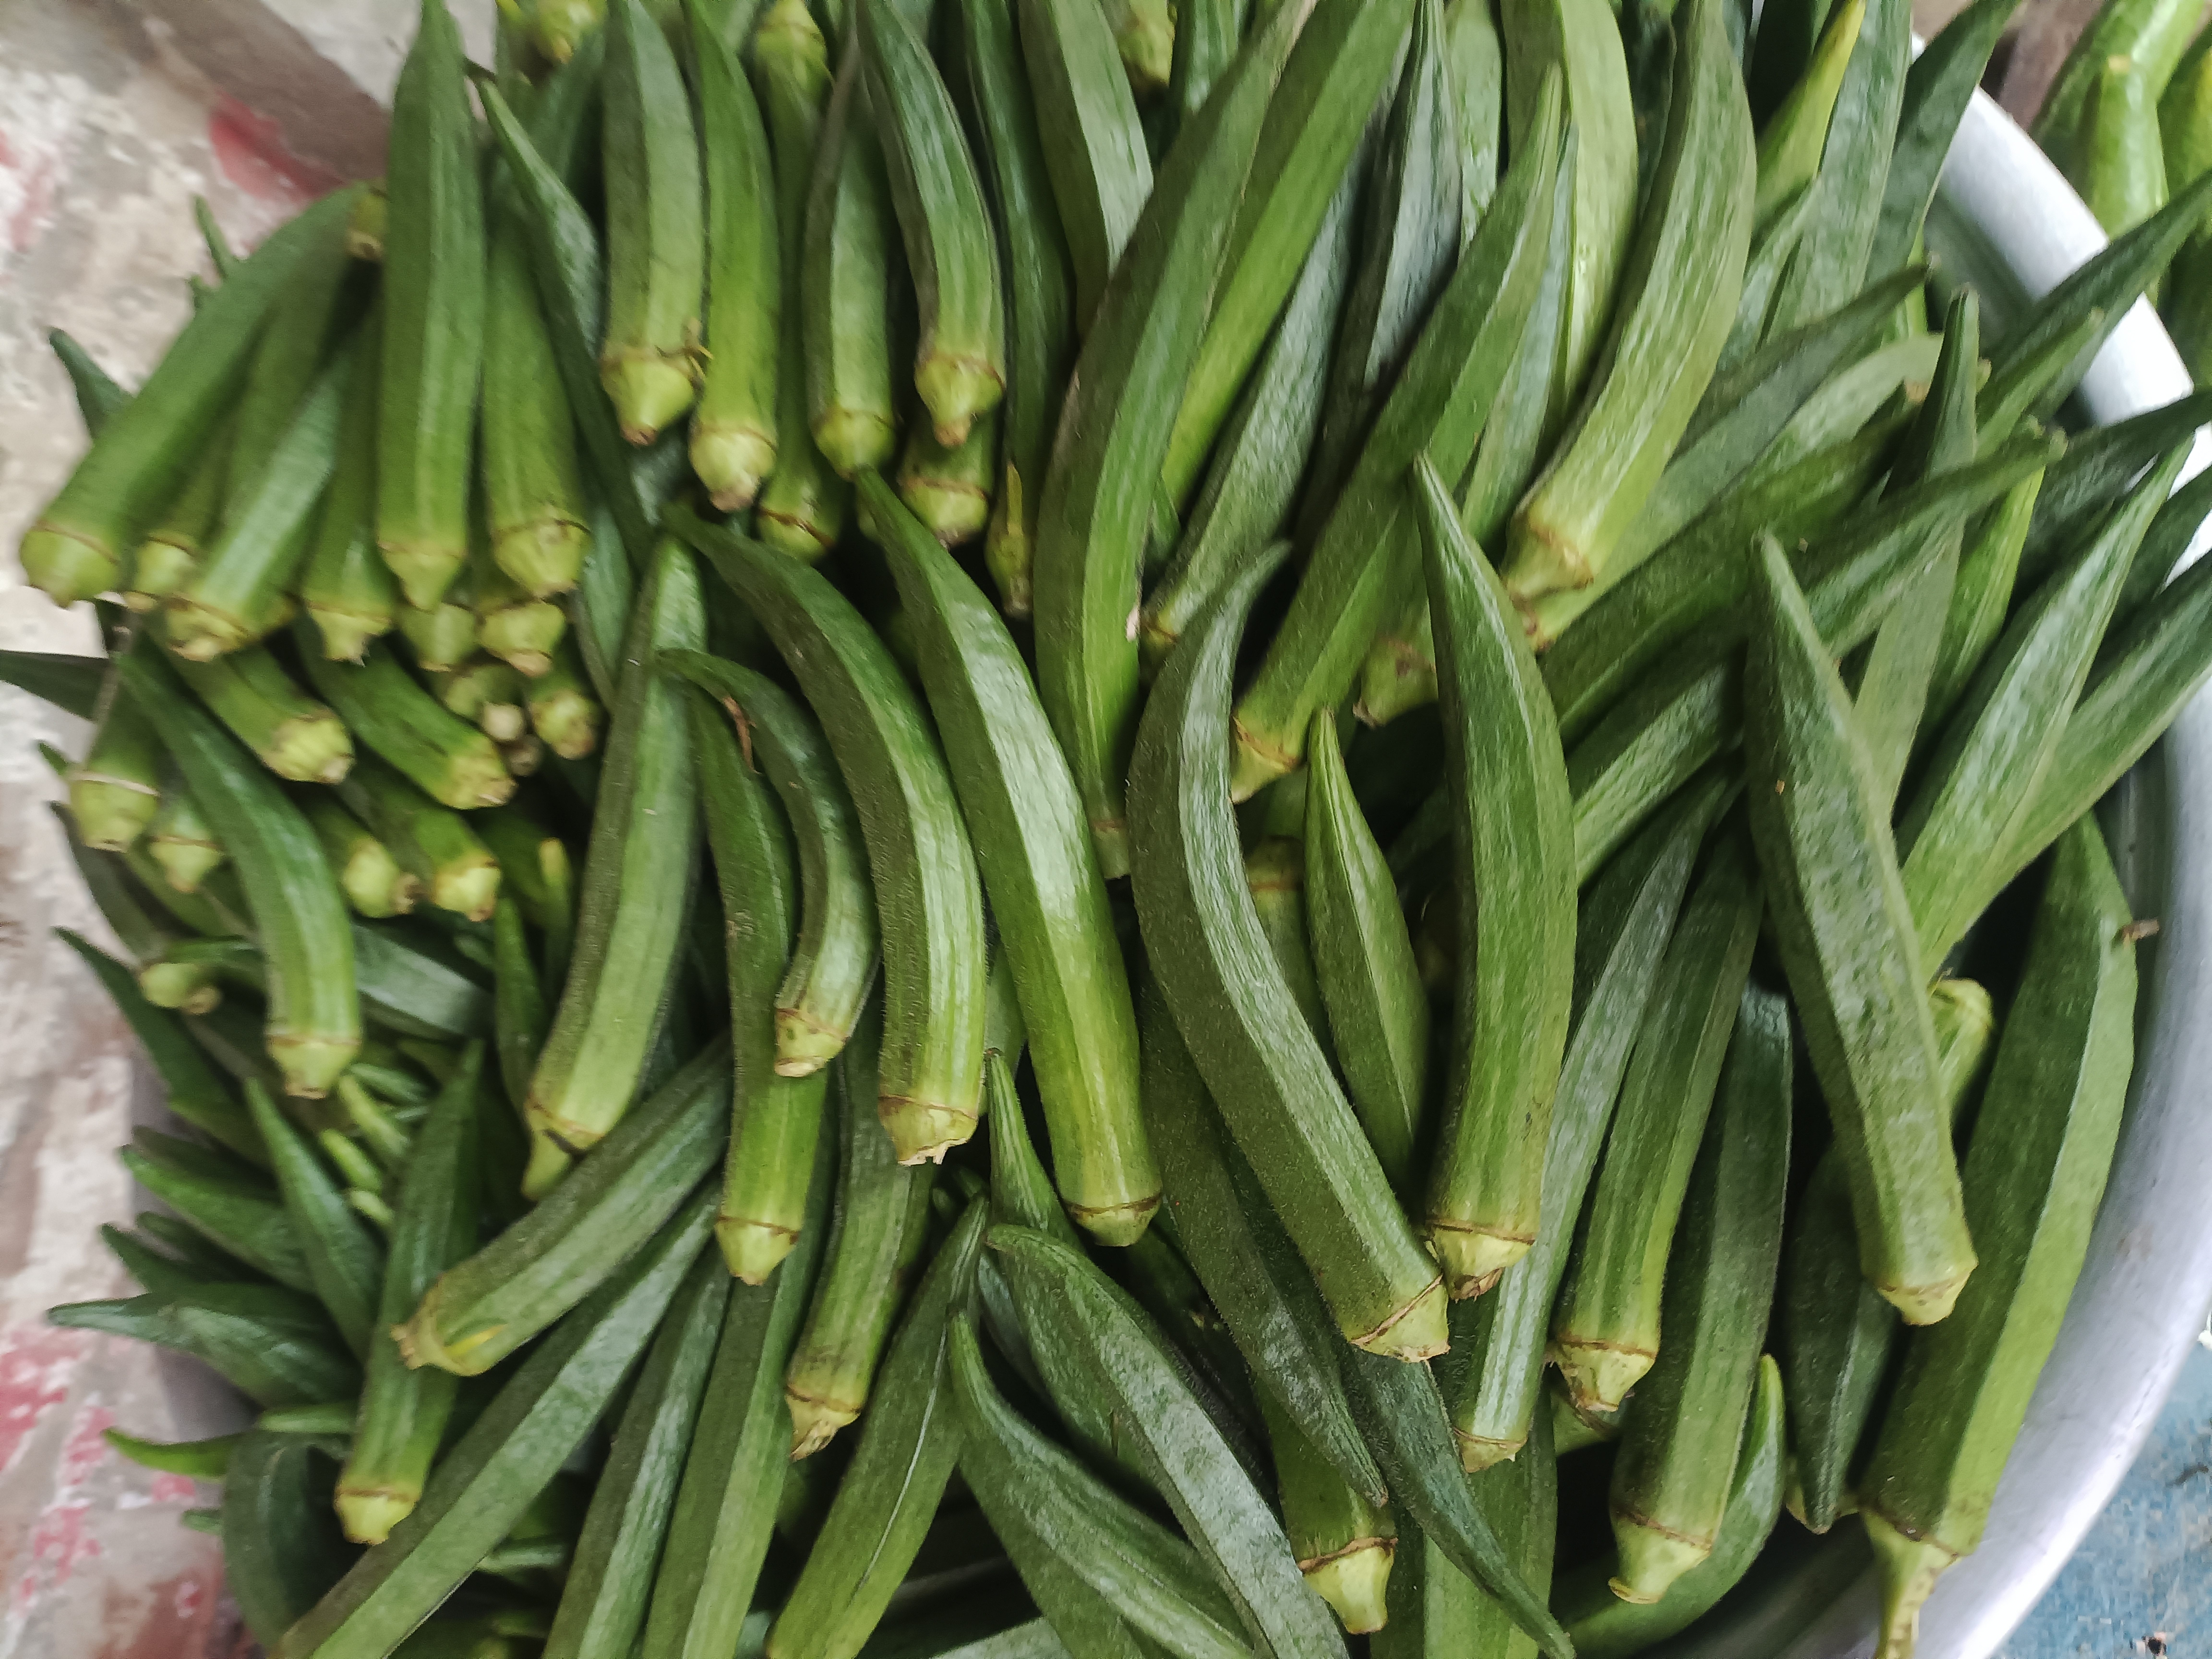
Label: Abelmoschus esculentus